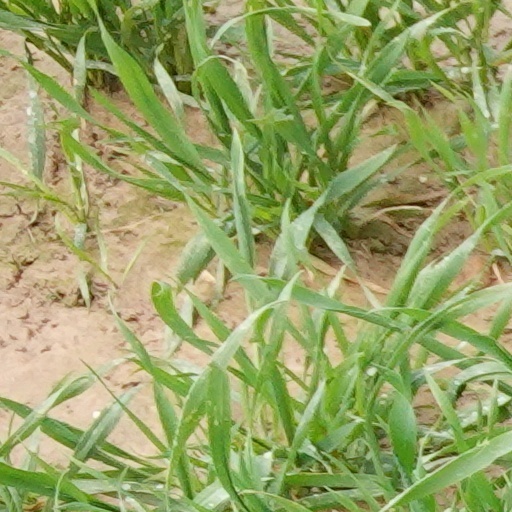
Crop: wheat